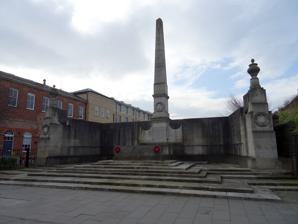
Building: North Eastern Railway War Memorial
Country: United Kingdom
Year built: 1924
First World War memorial in York, England North Eastern Railway War Memorial United Kingdom For employees of the North Eastern Railway killed in the First World War Unveiled 1924 ( 1924 ) Location 53°57′31″N 1°05′23″W / 53.958658°N 1.089814°W / 53.958658; -1.089814 Station Approach, York , England Designed by Sir Edwin Lutyens Listed Building – Grade II* Official name North Eastern Railway Company War Memorial Designated 10 September 1970 Reference no. 1256553 The North Eastern Railway War Memorial is a First World War memorial in York in northern England. It was designed by Sir Edwin Lutyens to commemorate employees of the North Eastern Railway (NER) who left to fight in the First World War and were killed while serving. The NER board voted in early 1920 to allocate £20,000 for a memorial and commissioned Lutyens. The committee for the York City War Memorial followed suit and also appointed Lutyens, but both schemes became embroiled in controversy. Concerns were raised from within the community about the effect of the NER memorial on the city walls and its impact on the proposed scheme for the city's war memorial, given that the two memorials were planned to be 100 yards (90 metres) apart and the city's budget was a tenth of the NER's. The controversy was resolved after Lutyens modified his plans for the NER memorial to move it away from the walls and the city opted for a revised scheme on land just outside the walls; coincidentally the land was owned by the NER, whose board donated it to the city. The NER memorial was unveiled on 14 June 1924 by Field Marshal Lord Plumer . It consists of a 54-foot (16-metre) high obelisk which rises from the rear portion of a three-sided screen wall. The wall forms a recess in which stands Lutyens' characteristic Stone of Remembrance . The wall itself is decorated with several carved swags and wreaths, including a wreath surrounding the NER's coat of arms at the base of the obelisk. The memorial is a grade II* listed building , and is part of a "national collection" of Lutyens' war memorials. Background The North Eastern Railway (NER), one of the largest employers in the north of England, released over 18,000 of its employees to serve in the armed forces during the First World War , many of them joining the 17th (North Eastern Railway) Battalion of the Northumberland Fusiliers , a number of deaths occurred when the North Eastern Railway Tug Stranton sank off the south coast of England. By the end of the war, 2,236 men from the company had died on military service overseas; others were killed at home by bombardments of east coast ports, such as the raid on Scarborough, Hartlepool and Whitby , and in the three Zeppelin raids on York . After the war, thousands of memorials were built across Britain. Among the most prominent designers of memorials was architect Sir Edwin Lutyens , described by Historic England as "the leading English architect of his generation". Lutyens designed The Cenotaph in London, which became the focus for the national Remembrance Sunday commemorations, as well as the Thiepval Memorial to the Missing —the largest British war memorial anywhere in the world—and the Stone of Remembrance which appears in all large Commonwealth War Graves Commission cemeteries and in several of Lutyens' war memorials in Britain, including the North Eastern Railway's. The war memorial is one of several buildings and structures in the centre of York related to the NER, including the company's headquarters and the city's original railway station . The site—chosen as being immediately adjacent to the company's head office—was originally a coal depot and carriage sidings. Inception The memorial viewed from Station Road with the city walls in the background; the memorial was originally to abut the wall but the design had to be modified after it proved controversial. At a meeting in April 1919, the NER's board discussed the idea of a war memorial, and decided that it should be of "an ornamental, rather than of a utilitarian character". The board initially planned to seek donations for the project from it workforce, but changed its mind after the general manager reported that the idea met with widespread disapproval among employees. It then formed a subcommittee to consider possible designs and propose a suitable budget. At the company's annual general meeting in February 1920, a resolution was passed allocating a budget of £20,000 for the designing and building of a memorial. The board commissioned Lutyens, which was confirmed in October 1921, for a fee of £700 plus travel and out-of-pocket expenses. The NER's deputy general manager explained that Lutyens had been chosen because he was "the fashionable architect and therefore could do no wrong". The project became embroiled in a controversy surrounding its size and location, which grew to envelop the proposed York City War Memorial . Following the railway company's lead, the City War Memorial Committee also appointed Lutyens, and endorsed his plan for a Stone of Remembrance elevated on a large plinth in the moat by Lendal Bridge , 100 yards (90 metres) from the proposed site of the NER's memorial. The controversy revolved partly around the relationship between the two memorials—Lutyens felt that the two designs would complement one another, but the city had given Lutyens a budget of £2,000, a tenth of that allocated to him by the NER, and some members of the local community were concerned that the railway company's memorial would be much larger and would overshadow the city's. Another concern, raised by a city councillor, was that visitors walking into the city centre from the railway station would see the NER's memorial first. Lutyens responded that he felt the two memorials would show a common purpose, and thus that their proximity was not an issue. The issue was further complicated by the proximity of both proposed schemes to York's ancient city walls ; both schemes required the consent of the Ancient Monuments Board (later English Heritage and now Historic England), particularly as Lutyens' design for the NER involved the memorial abutting the city walls and would have required excavation of part of the ramparts , to which the Yorkshire Architectural and York Archaeological Society (YAYAS) strenuously objected. The NER's in-house architect suggested moving the memorial ten feet (three metres) to the east, away from the wall; Lutyens, in India at the time, dismissed the idea in a cable . In February 1922, the secretary of the YAYAS, Dr William Evelyn , gave a lecture in which he was severely critical of the NER's proposed memorial. He told his audience "I think it is an enormous pity that they cannot find room in which to place a sacred emblem commemorative of the patriotism, bravery, and self-sacrifice of our own soldiers of the twentieth century and that it should be considered necessary to deface and despoil another sacred emblem". The City War Memorial Committee and representatives of the NER met with Charles Reed Peers , the Ancient Monuments Board's chief inspector, at the NER's offices on 8 July 1922, in preparation for which the NER erected a full-size wooden model of their proposed memorial. Peers approved the city's scheme, noting that its proposed location was in fact a newer structure and not part of the walls' ramparts, but requested that Lutyens submit a revised design for the NER's memorial to move it away from the wall. Lutyens acquiesced but observed that the modifications would require a reduction in the size of the screen wall and thus in the size of the names to be listed on it, which he felt was detrimental to the scheme. He submitted the revised designs and they were approved in October 1922. The remaining issues were largely resolved after the city relented to public pressure and opted to site its memorial on a plot of land off Leeman Road, just outside the city walls, and for a reduced scheme in the form of a cross due to a shortage of funds. Coincidentally, the land was owned by the railway company and the NER board donated it to the city in a mark of gratitude for the good relations between the company and the city; the NER had by that time been amalgamated into the London and North Eastern Railway (LNER) as a result of the Railways Act 1921 . Design Close-up of the Stone of Remembrance on its own platform set forward from the screen wall; Lutyens designed the stone for the Imperial (later Commonwealth) War Graves commission, but it also features in several of his war memorials. Built from Portland stone , the memorial is sited against the ramparts of the city walls. It consists of a single, 30-foot (9-metre) obelisk rising from a three-tiered pedestal set into the rear portion of a three-sided screen wall. The wall creates a recess, sheltering a Stone of Remembrance. The two flanking sides terminate with urn-shaped finials ; the ends of each wall are decorated with a laurel wreath in relief carving; the inside of the walls is further decorated with laurel swags below the urns. The rear wall bears further relief swags to either side of the obelisk; the North Eastern Railway Company's coat of arms is engraved on the pedestal of the obelisk, just above the level of the screen wall, which is surrounded by another laurel wreath. The obelisk rises above the screen wall to a total height of 54 feet (16 metres). The Stone of Remembrance is a monolith in the shape of an altar, 12 feet (3.7 metres) long and curved so slightly as to barely be visible to the naked eye; it is deliberately devoid of any decoration besides the inscription "THEIR NAME LIVETH FOR EVERMORE". The dedication is inscribed in the centre of the rear part of the screen wall: "IN REMEMBRANCE OF THOSE MEN OF THE NORTH EASTERN RAILWAY WHO GAVE THEIR LIVES FOR THEIR COUNTRY THE COMPANY PLACES THIS MONUMENT"; the dates of the First World War are inscribed to either side. The 2,236 names were inscribed on panels affixed to the wall. Behind the Stone of Remembrance are 15 slates set into the floor of the memorial in 1984, bearing the names of the LNER's 551 dead from the Second World War . History The rear of the Stone of Remembrance, viewed from the main part of the memorial. The NER's former headquarters is to the right and York's city walls are to the left; York Minster is visible in the background. The North Eastern Railway War Memorial was finally constructed once the ancient Monuments Board approved Lutyens' modified design; it was unveiled by Field Marshal Herbert Plumer, 1st Baron Plumer (later 1st Viscount Plumer) at a ceremony on 14 June 1924, and dedicated by the Archbishop of York Cosmo Gordon Lang . A crowd of five to six thousand people gathered for the ceremony, among them multiple civic officials and officers of the LNER and former NER, including Sir Ralph Wedgwood , chief officer of the LNER; the Sheriff of York; and the lord mayors of Bradford, Hull, and York.  Sentries from the Durham Light Infantry stood at the four corners of the Stone of Remembrance. Among those to give speeches was Edward Grey, 1st Viscount Grey of Fallodon , a member of the NER's board and the former foreign secretary famous for his remark " the lamps are going out ". Grey spoke of the losses caused by the war: "the old North Eastern board and its general manager numbered some twenty persons. Out of those twenty, four lost sons in the war; three lost only sons. There is no reason to suppose that proportion is exceptional". At the conclusion of the service, the " Last Post " was sounded and the crowd observed two minutes' silence. The city's war memorial was unveiled a year later. The inscriptions, particularly the names of those killed, suffered from exposure to the elements. Restoration work, including re-carving, was carried out in the 1980s, funded by donations from the British Railways Engineers Ex-Servicemen's Association match-funded by British Rail . Erosion continued in the years following and in lieu of re-carving them and causing further damage to the memorial, the names were recorded in a book which is held by the National Railway Museum . The memorial was designated a grade II* listed building (a status which offers statutory protection from demolition or modification, defined as "particularly important buildings of more than special interest" and applied to about 5.5% of listed buildings) on 10 September 1970. In November 2015, as part of commemorations for the centenary of the First World War, Lutyens' war memorials were recognised as a national collection and all 44 of his free-standing memorials in England were listed or had their listing status reviewed and their National Heritage List for England entries updated and expanded. As part of this process, the York City memorial was upgraded to grade II* to match the NER's memorial. In October 2024, to mark the memorial's centenary, Network Rail (NR) commissioned an extensive cleaning of the structure. Contractors used low-pressure, high temperature steam jets to clean the stonework without further damaging the inscriptions. NR was reported to have been looking at the feasibility of fresh carving, while acknowledging that it was "notoriously hard to re-carve into already degraded Portland stone". See also Media related to North Eastern Railway War Memorial, York at Wikimedia Commons Great Eastern Railway War Memorial , at London Liverpool Street station Great Western Railway War Memorial , at London Paddington station London and North Western Railway War Memorial , outside London Euston station Midland Railway War Memorial , in Derby (also by Lutyens) Grade II* listed buildings in the City of York Grade II* listed war memorials in England References Bibliography Barnes, Richard (2004). The Obelisk: A Monumental Feature in Britain . Kirstead, Norfolk: Frontier Publishing. ISBN 9781872914282 . Biddle, Gordon (2011). Britain's Historic Railway Buildings: A Gazetteer of Structures (Second ed.). Hersham , Surrey: Ian Allan Publishing . ISBN 9780711034914 . Boorman, Derek (1988). At the Going Down of the Sun: British First World War Memorials . York: Sessions of York. ISBN 9781850720416 . Borg, Alan (1991). War Memorials: From Antiquity to the Present . London: Leo Cooper. ISBN 9780850523638 . Burnham, Karyn (2014). York in the Great War . Barnsley: Pen and Sword Books . ISBN 9781783376094 . Corke, Jim (2005). War Memorials in Britain . Oxford: Shire Publications . ISBN 9780747806264 . Lambert, Anthony (2018). Britain's Railways in Wartime: The Nation's Lifeline . Swindon: Historic England . ISBN 9781848024823 . Langham, Rob (2013). The North Eastern Railway in the First World War . Oxford: Fonthill Media. ISBN 9781781554555 . Pevsner, Nikolaus ; Neave, David (1995). The Buildings of England: York and the East Riding . New Haven, Connecticut: Yale University Press . ISBN 9780300095937 . Ridley, Jane (2003). Edwin Lutyens: His Life, His Wife, His Work (Pimlico ed.). London: Pimlico . ISBN 9780712668224 . Skelton, Tim; Gliddon, Gerald (2008). Lutyens and the Great War . London: Frances Lincoln Publishers . ISBN 9780711228788 . Citations